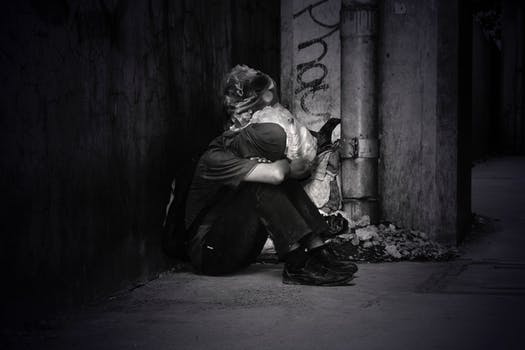
Label: No Watermark